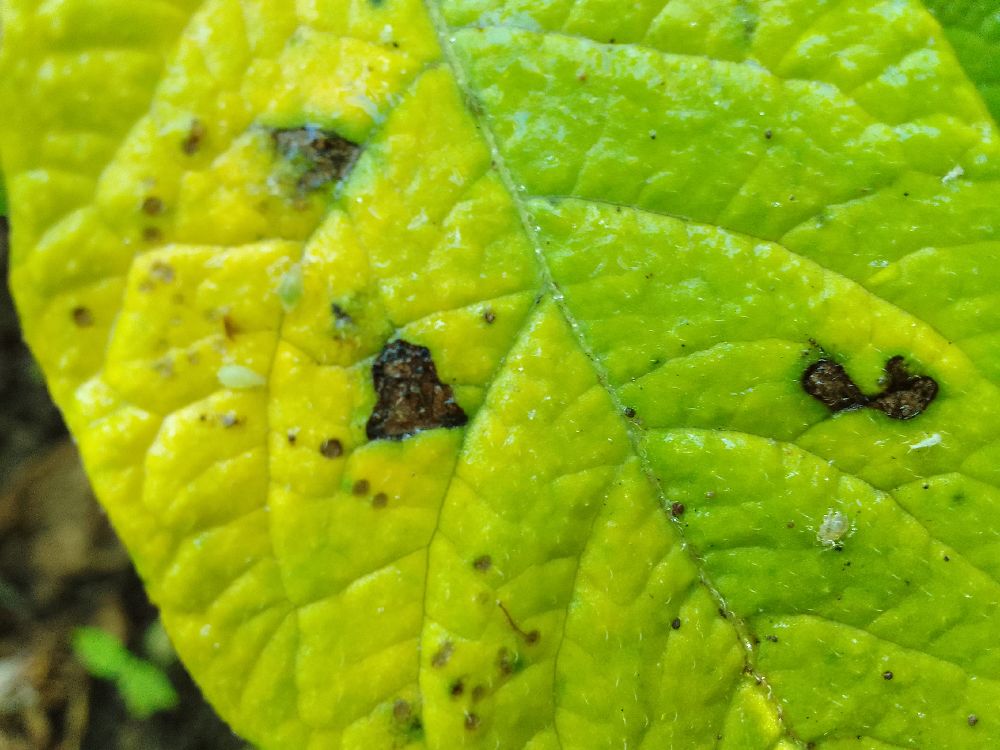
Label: Early blight